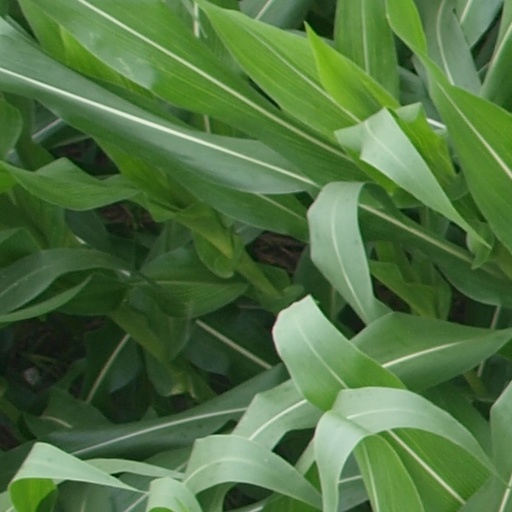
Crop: maize; corn